History of early modern Italy

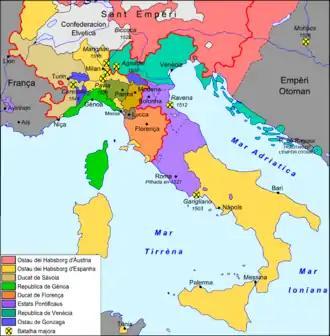
Map of Italy in 1559 after the Peace of Cateau-Cambrésis

Spanish and Austrian hegemony was not always based on direct rule; states such as Venice, Genoa, the Papal States, the duchies of Este, and Duchy of Savoy, were the only independent states, while a large part of the rest of Italy relied on the protection of Spain or Austria against external aggression. Furthermore, those areas under direct Spanish and (later) Austrian control were theoretically independent principalities bound to Spain and Austria through personal unions alone.